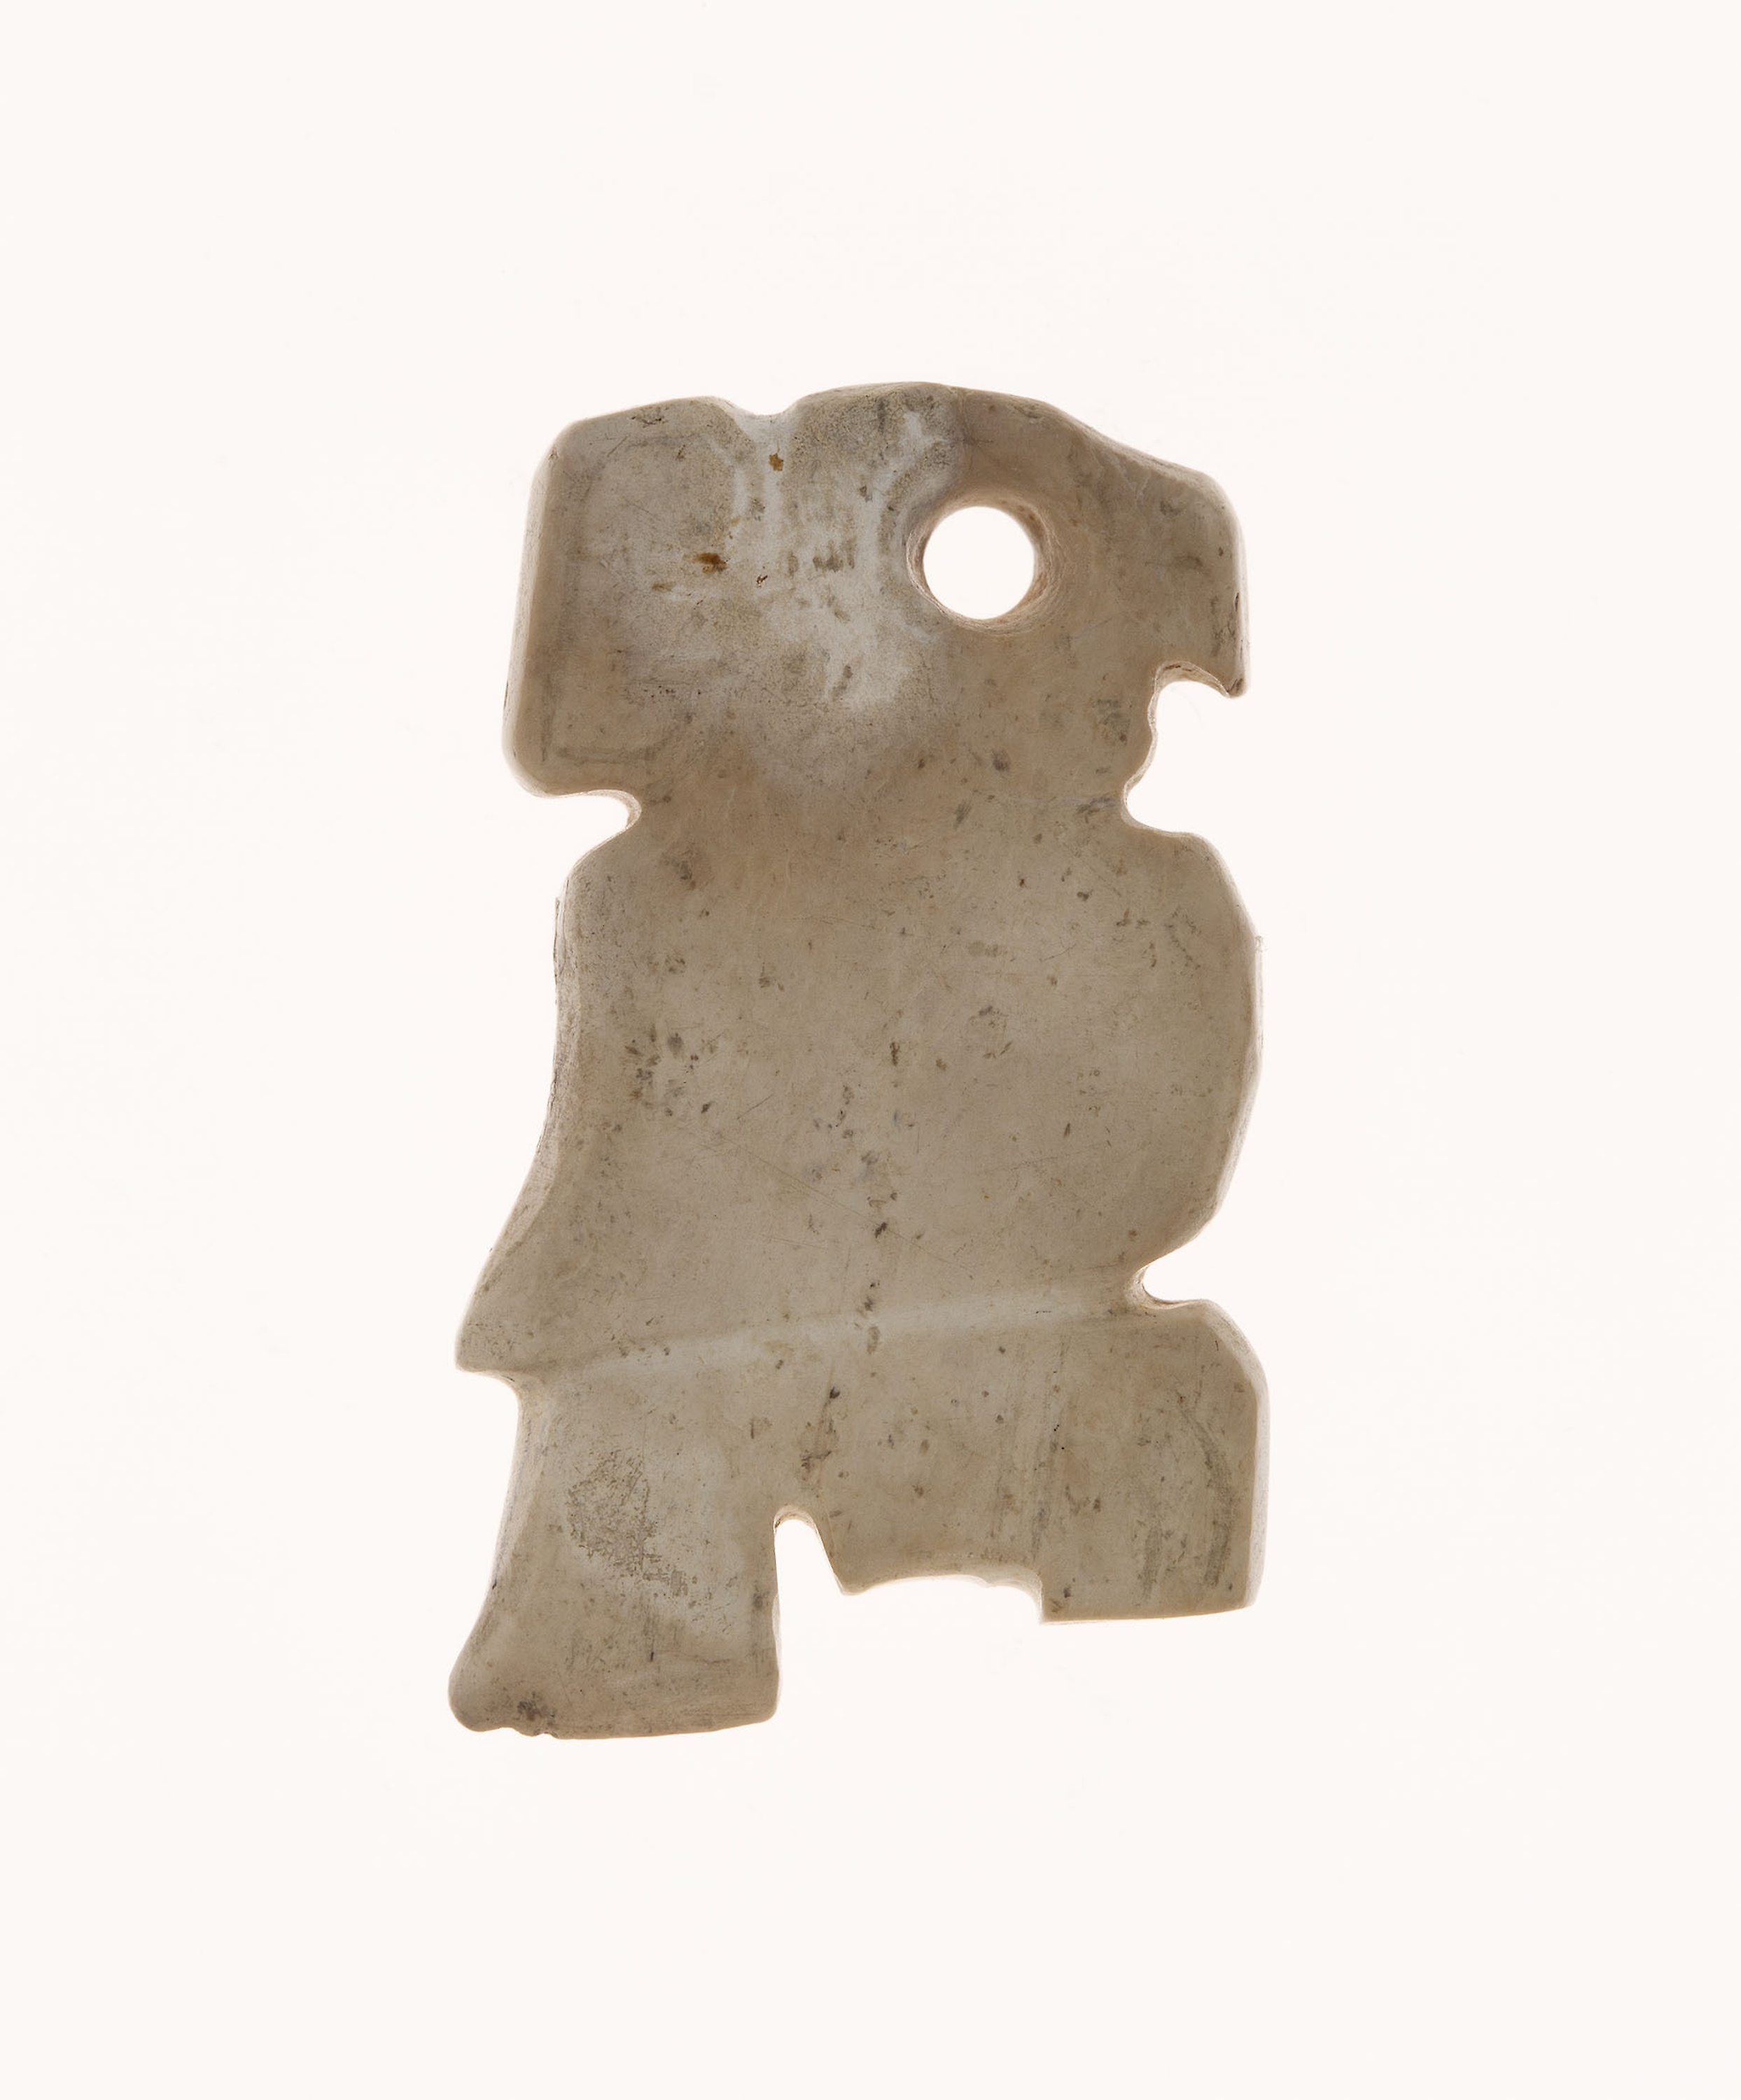
figurine, sculpture, stone carving, animal figure, art